John Ronald Shafto Adair

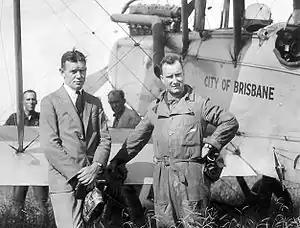
Ron Adair (right) with Edgar Johnston, circa 1926

After completing an engineering apprenticeship, Adair volunteered for World War I and joined the Australian Military Forces, attaining the rank of sergeant. On 21 February 1916, Adair enlisted in the Australian Imperial Force (AIF) and served as a machinist in No. 1 Squadron Australian Flying Corps. Reaching Egypt in April 1916, he was reclassified as an air mechanic seven months later, in November 1916. After the completion of his pilot training in February 1918, Adair rejoined his original squadron members and was subsequently promoted to the rank of lieutenant a month later. On 29 September of the same year, his AIF contract terminated.